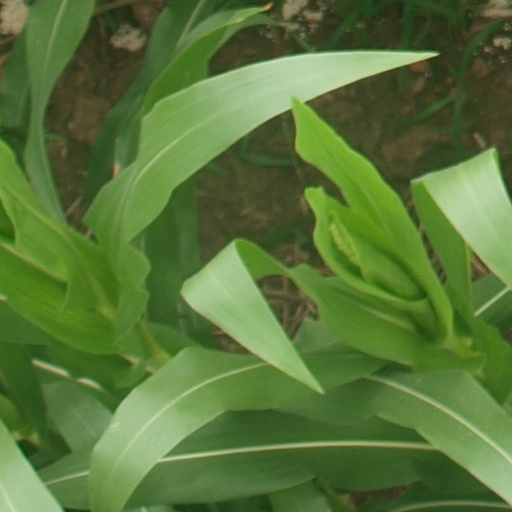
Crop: maize; corn